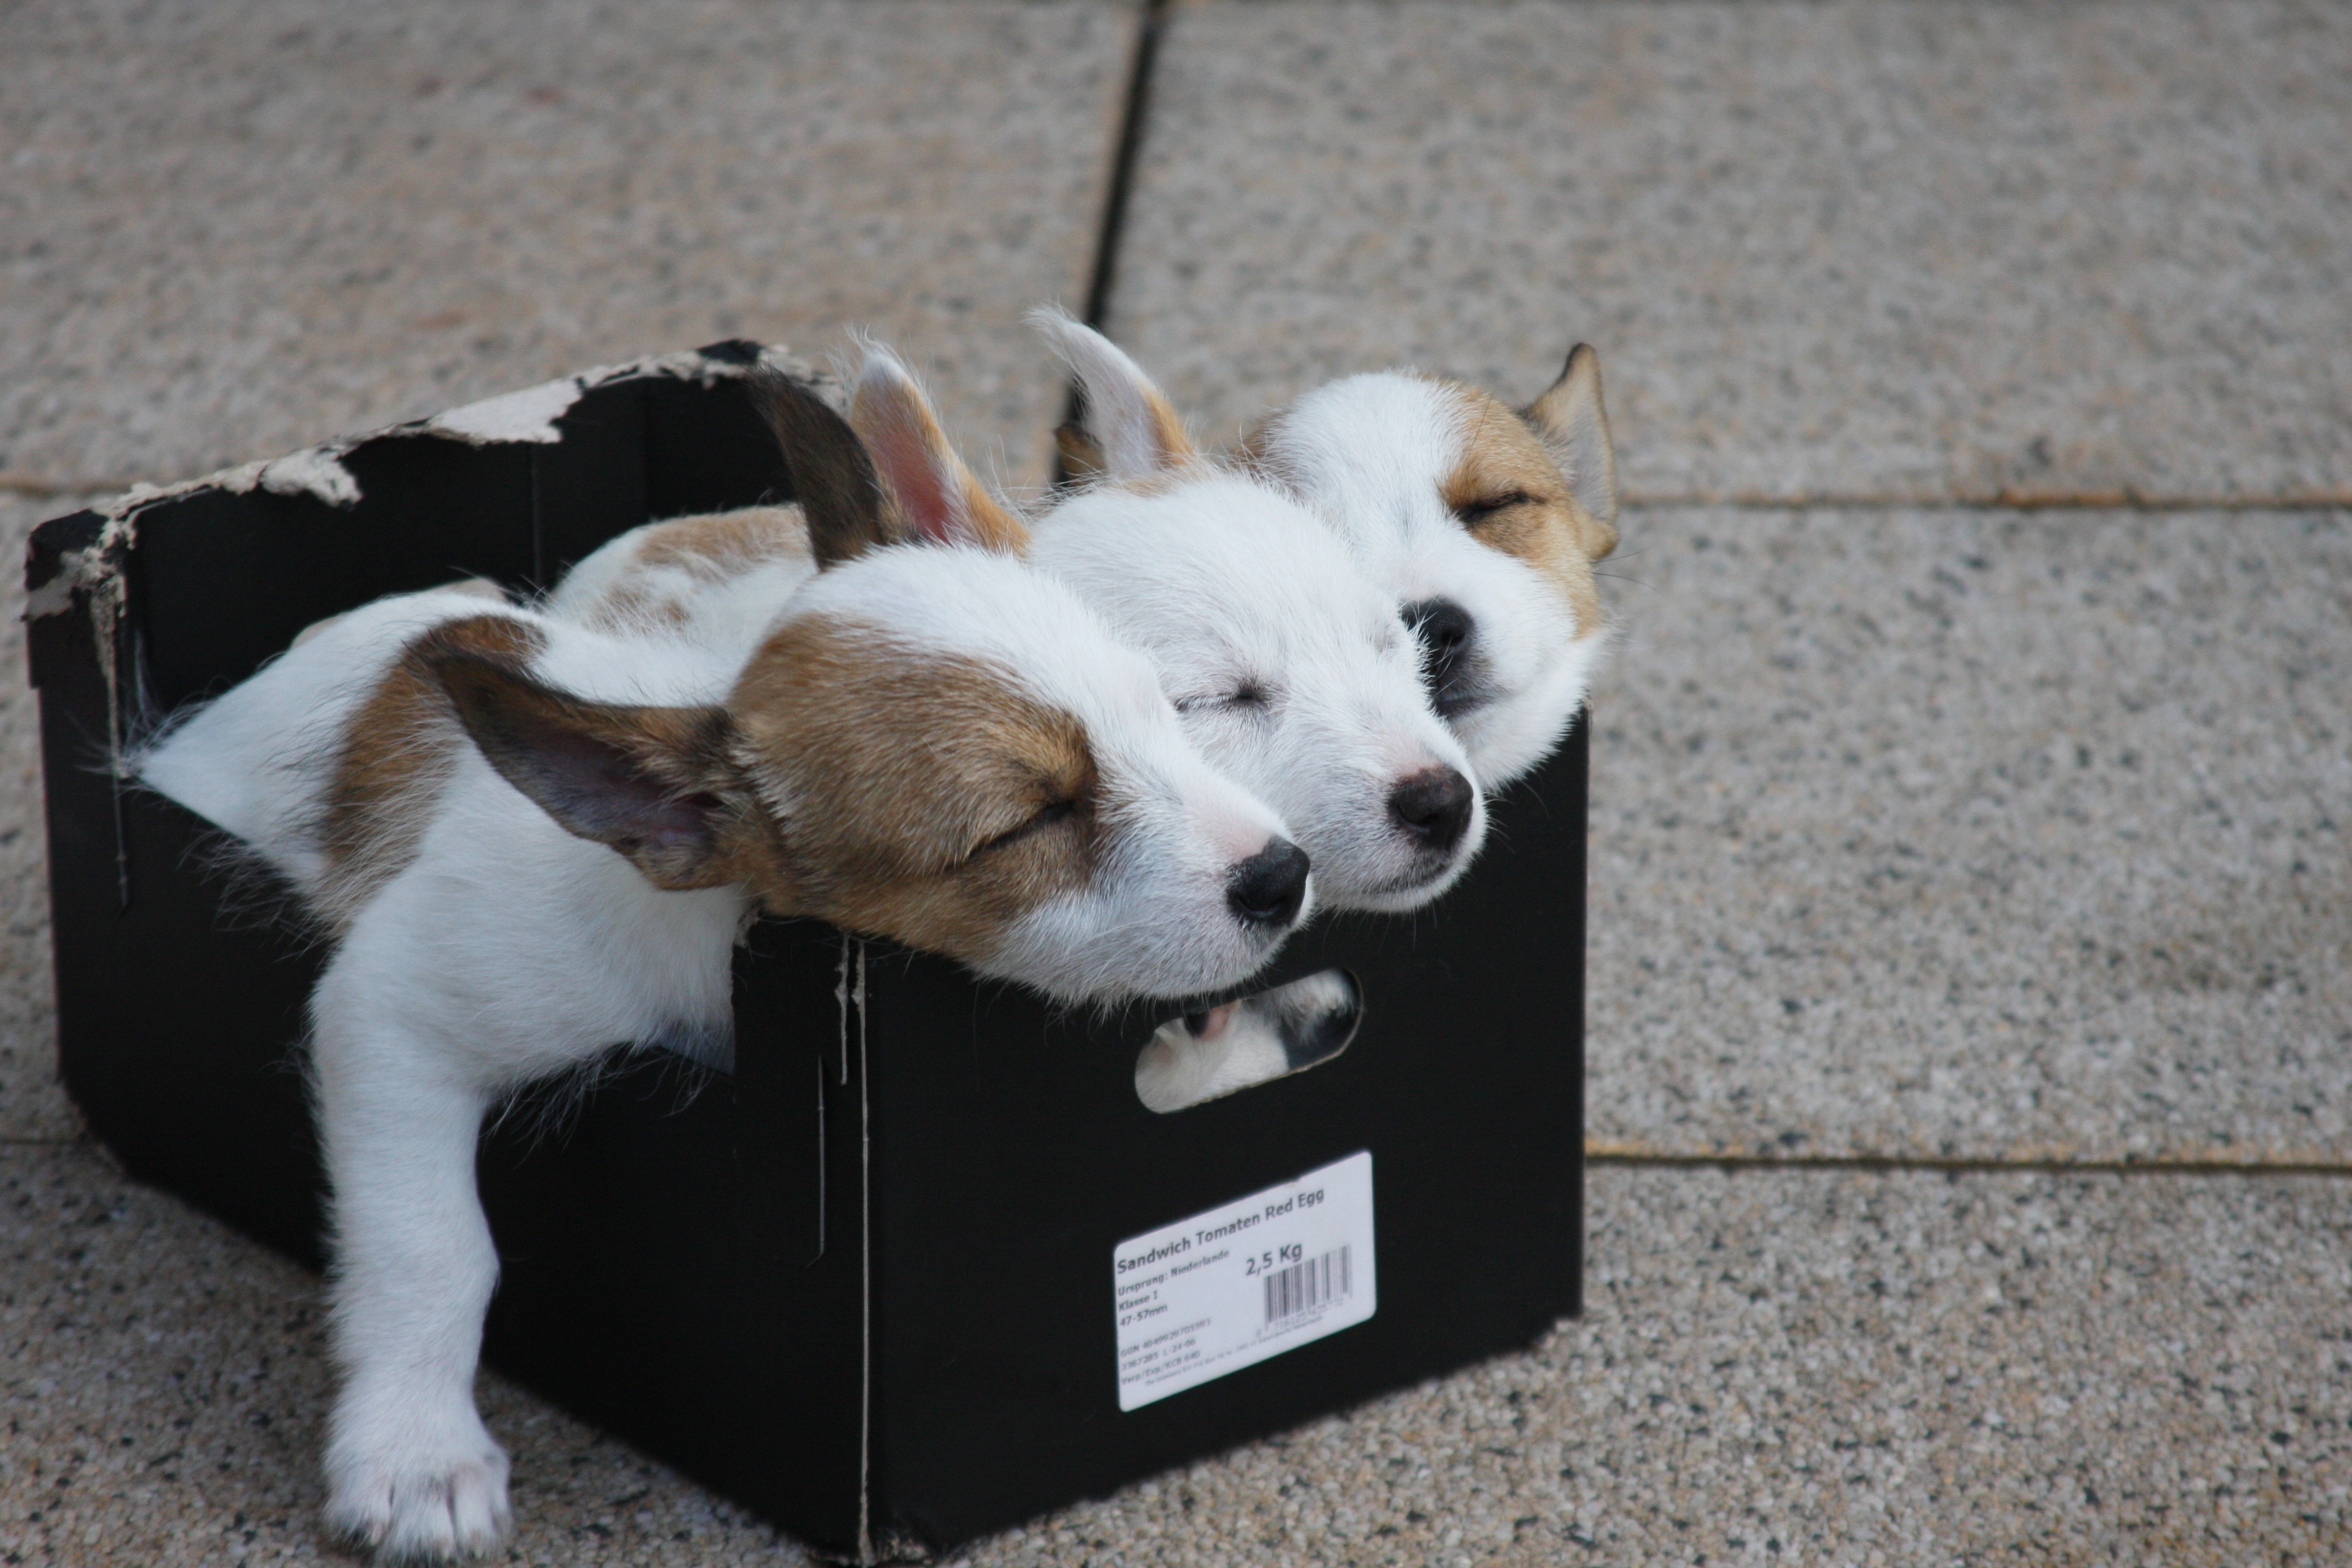
puppy, dog, mammal, rest, dogs, sleep, animals, vertebrate, terrier, puppies, podengo portugues pequeno, frugality, shoebox, dog like mammal, dog breed group